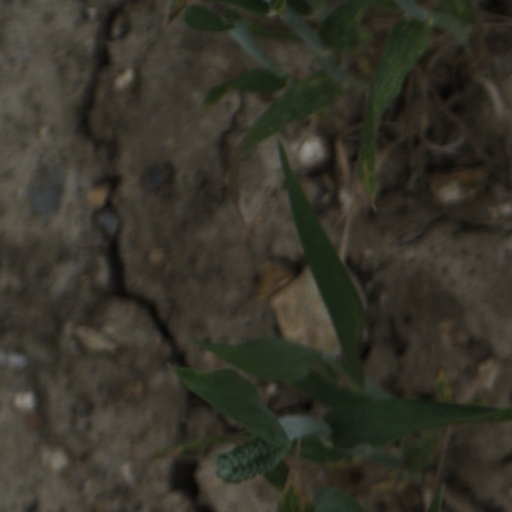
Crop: wheat